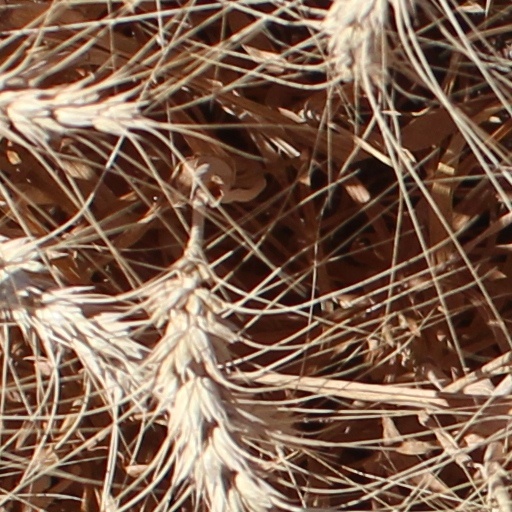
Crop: wheat